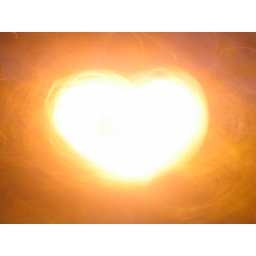
Light from a street lamp outside CBC in West Georgia, downtown Vancouver.